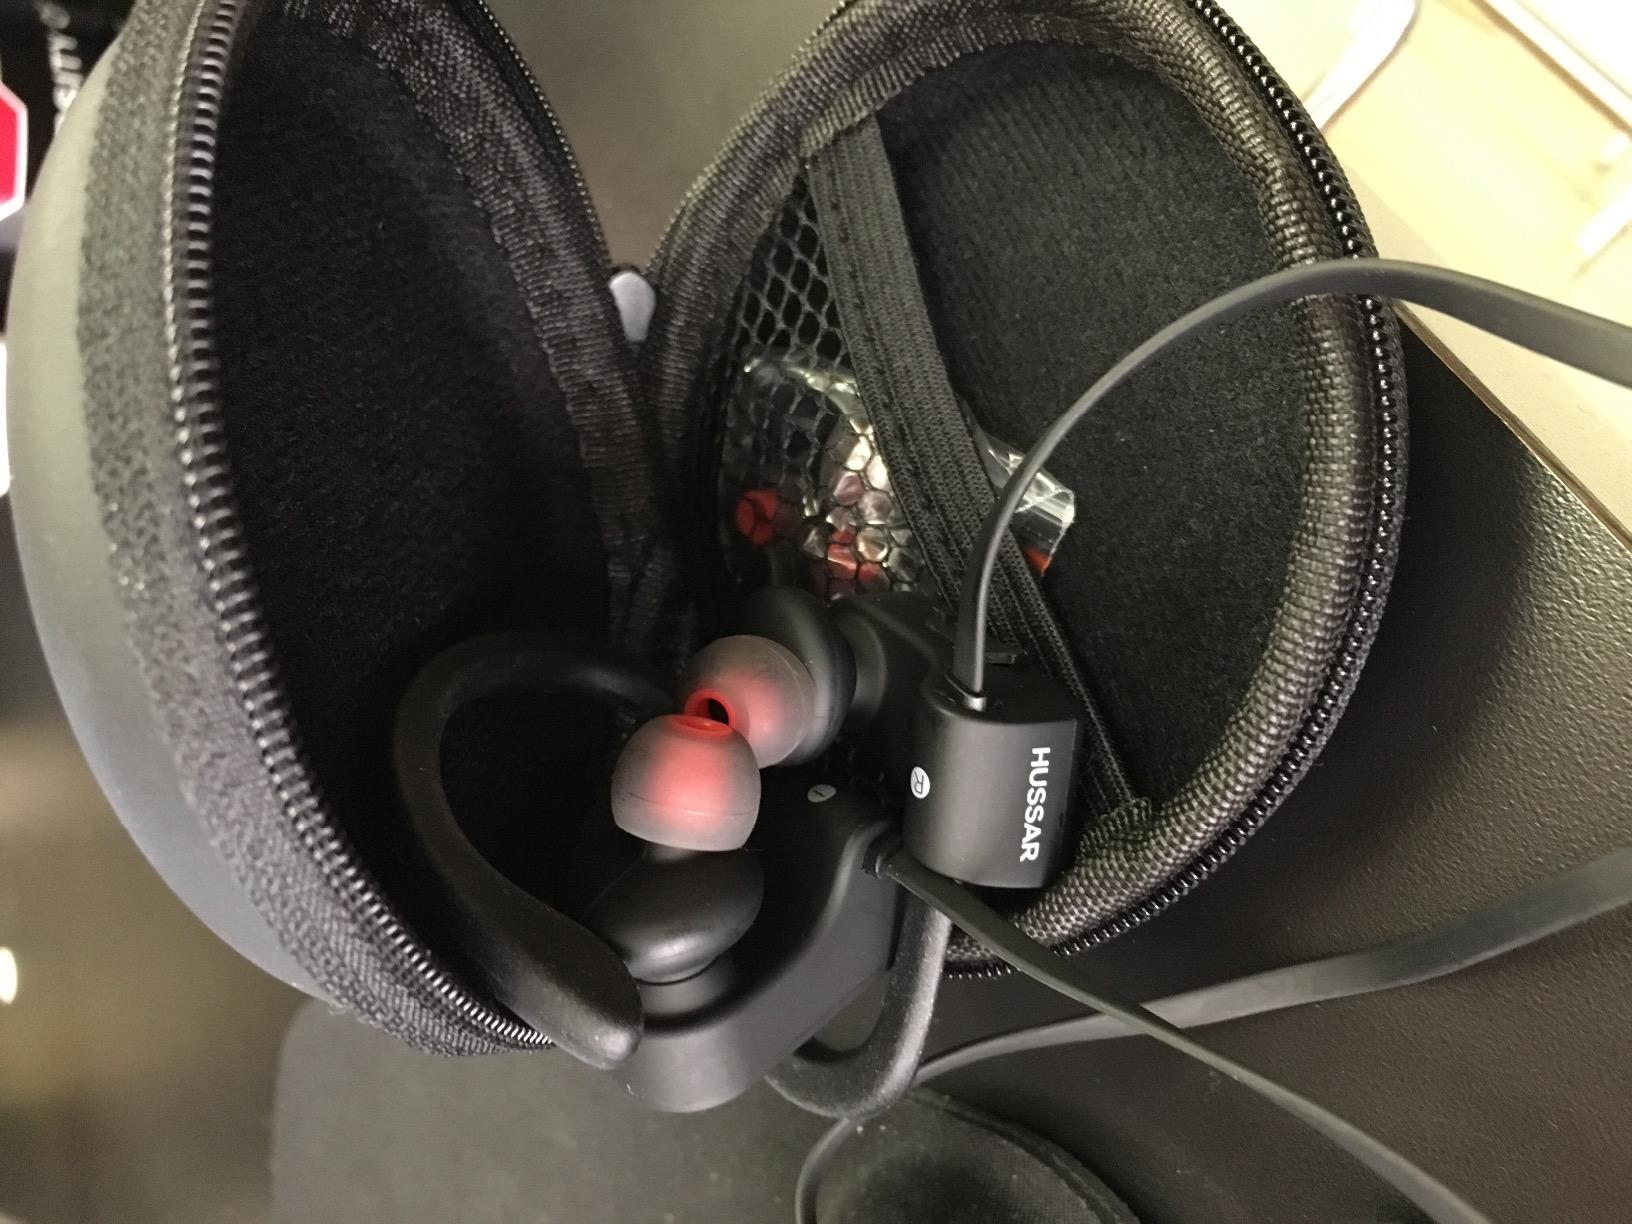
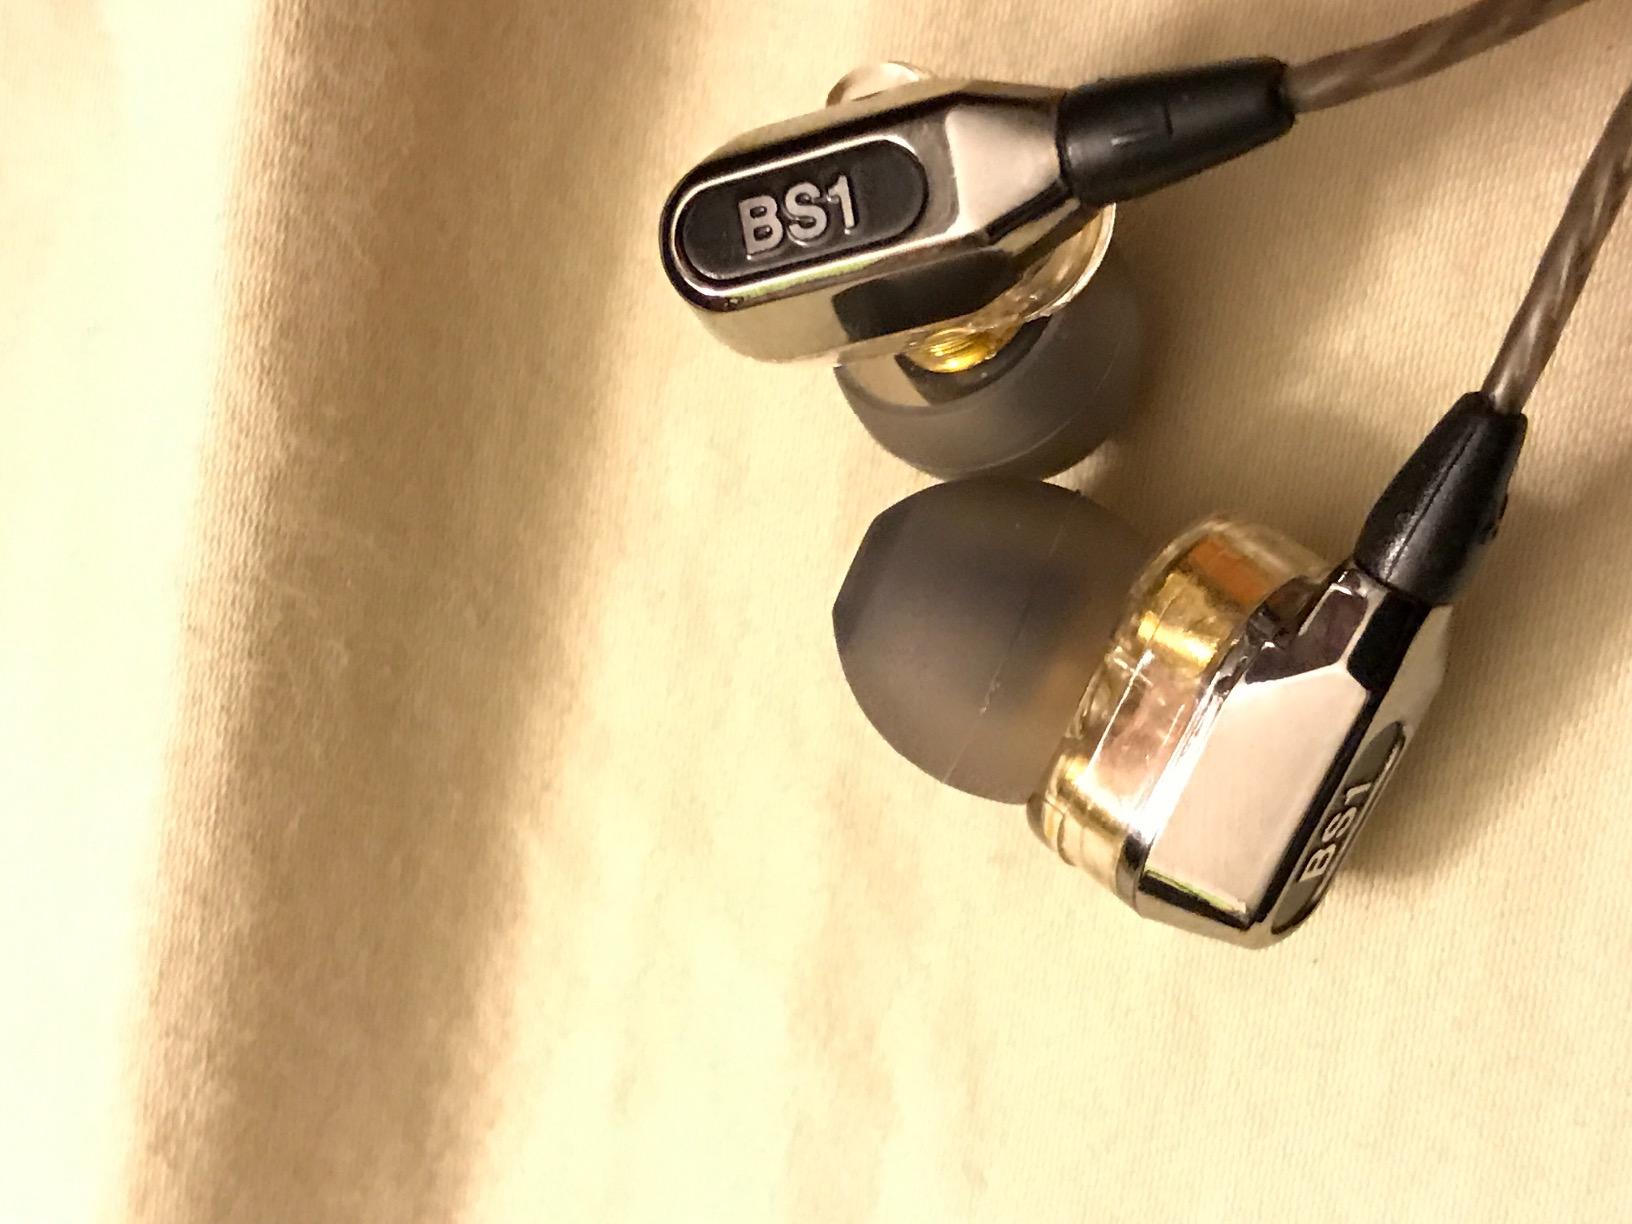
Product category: headphones
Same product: no